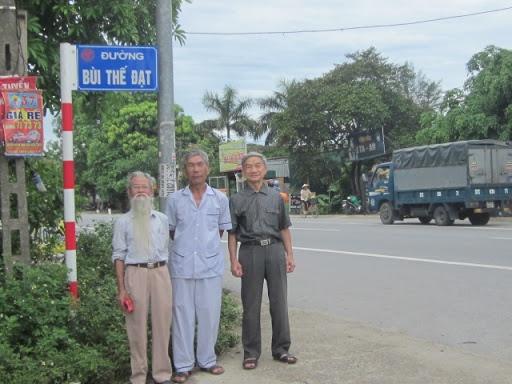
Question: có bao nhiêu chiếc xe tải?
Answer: có một chiếc